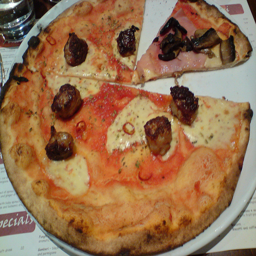
A personal sized pizza on the plate with a slice missing from it.
a large pizza that is on some kind of plate
A cooked pizza has meat and cheese toppings, on a white plate.
a pizza on a white plate and some meat toppings
A pizza sitting on top of a white plate.